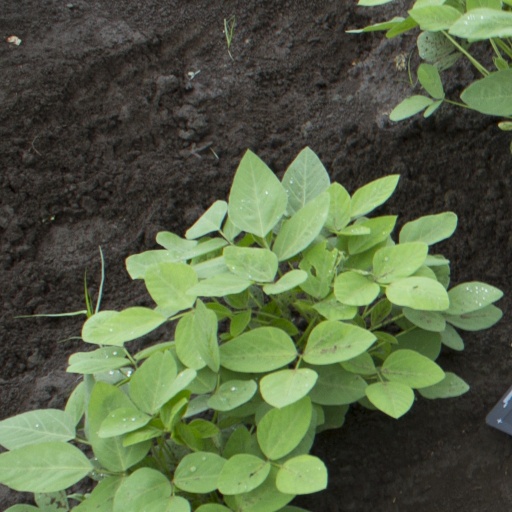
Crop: soybean